Regiment

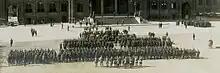
Romanian 27th Infantry Regiment in front of the Hungarian Parliament in 1919

A regiment is a military unit. Its role and size varies markedly, depending on the country, service, or specialisation.